Mannheim School of Social Sciences

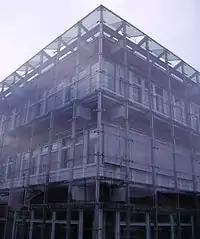
Glass Cube belonging to the School of Social Sciences

The Department's main areas of focus in research and teaching consist of Sociological Theory, Comparative Sociology, Stratification Research, Economic Sociology, Social Psychology, and Quantitative Research methods. The department maintains close cooperation with the Mannheim Centre for European Social Research (MZES) and the GESIS Leibniz Institute for the Social Sciences. Since 2014 the Mannheim School of Social Sciences is the first and only European partner institution of the EITM Summer Institutes and provides advancing theoretical and empirical research training in form of a summer school to scholars, together with its US partners Princeton University, Harvard University, University of Michigan, University of Chicago, Duke University, Washington University in St. Louis and the National Science Foundation